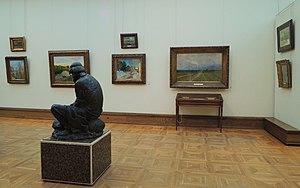
Vladimirka est un tableau du peintre russe Isaac Levitan, réalisé en 1892. Il fait partie des collections de la Galerie Tretiakov sous le numéro d'inventaire nᵒ 1485. Ses dimensions sont de 79 × 123 cm. Vladimirka est l'une des trois grandes toiles de Levitan réalisées durant la première moitié des années 1890. Les deux autres sont Eaux profondes et Paix éternelle. Les trois toiles sont parfois dénommées la trilogie sombre de Levitan.
Mars est un tableau paysager du peintre russe Isaac Levitan réalisé en 1895. Ce tableau fait partie de la collection particulière du musée de la Galerie Tretiakov. Ses dimensions sont de 60 × 75 cm.